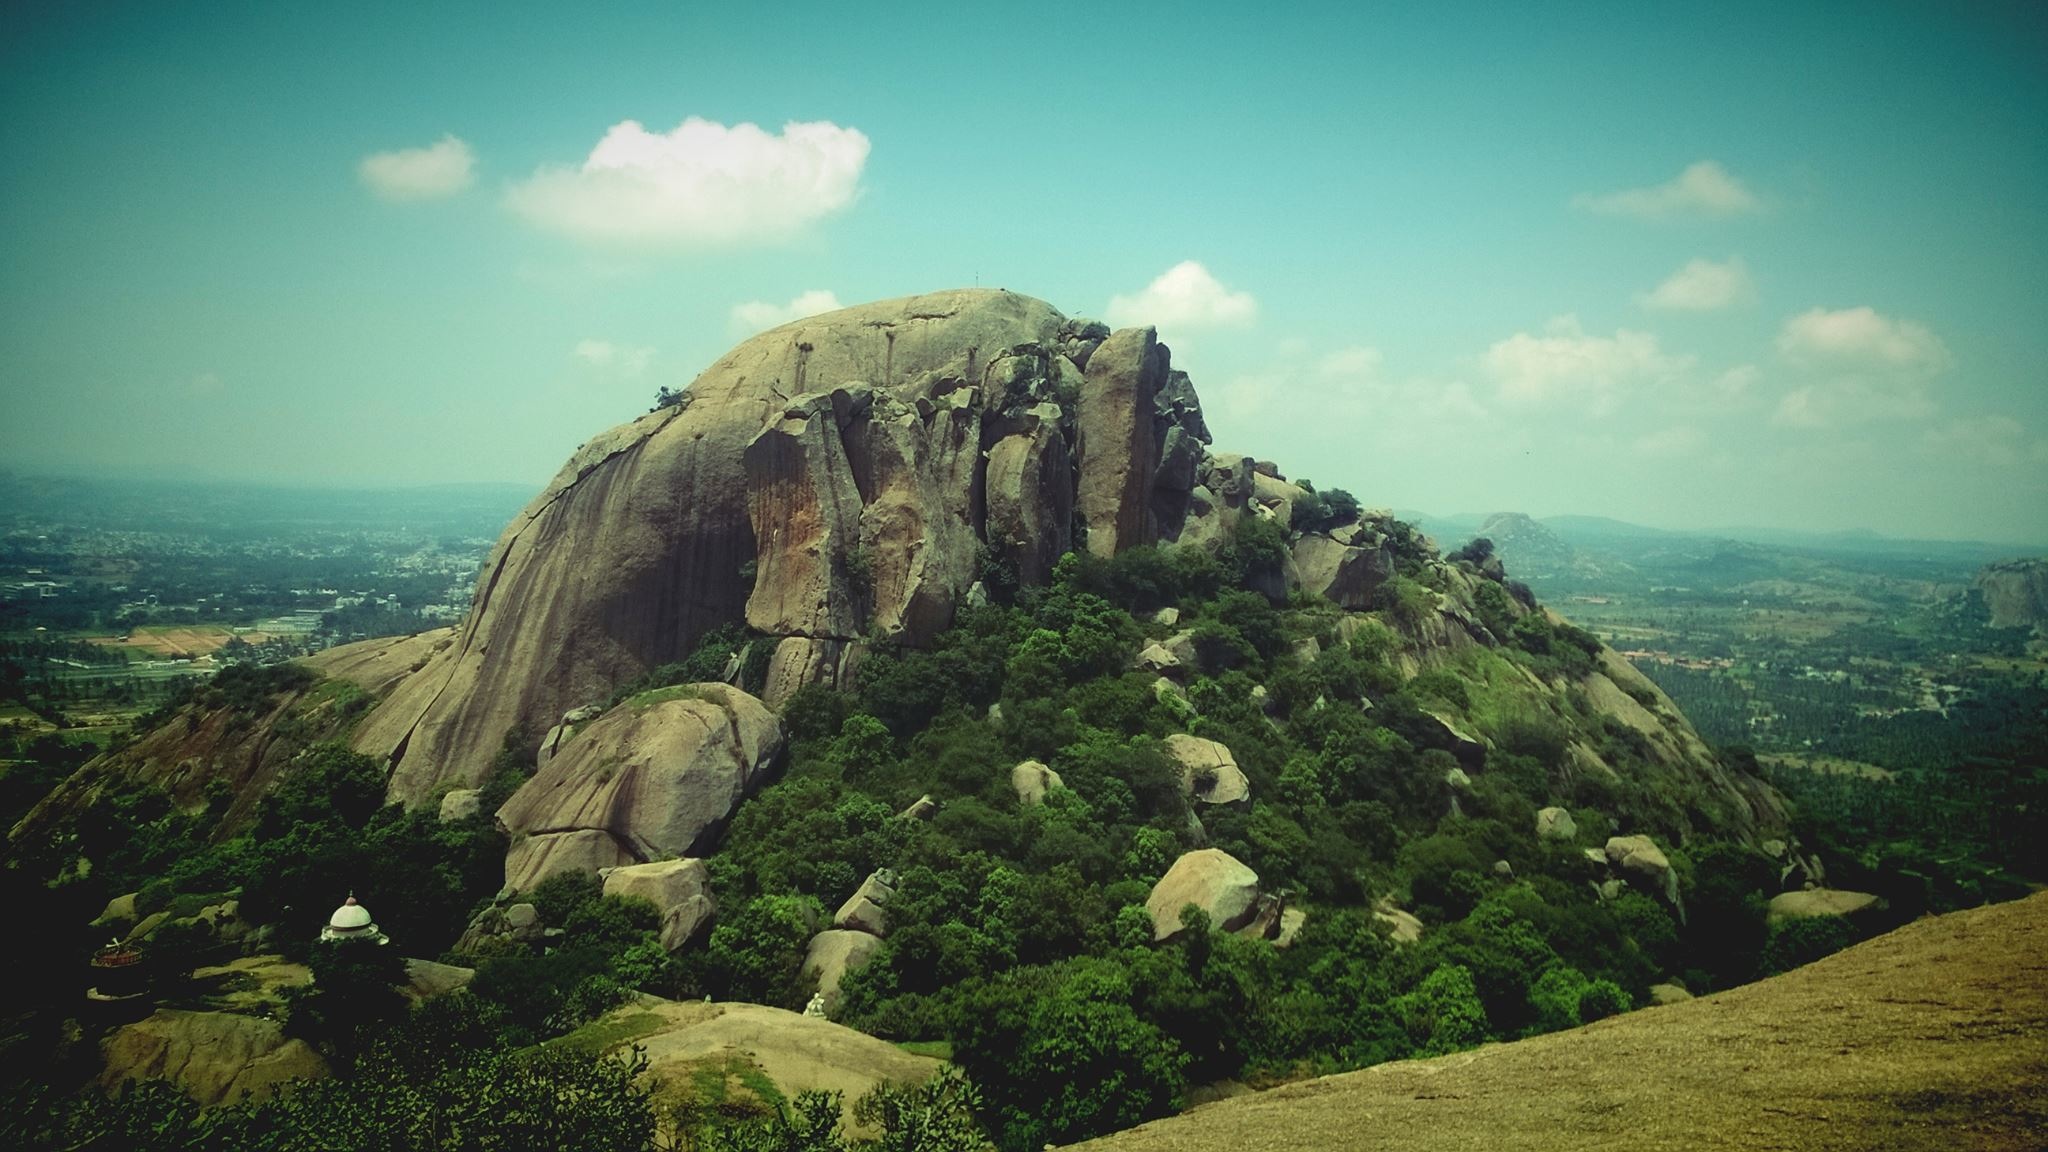
landscape, coast, nature, rock, mountain, cloud, hill, valley, mountain range, cliff, terrain, plateau, landform, geographical feature, mountainous landforms